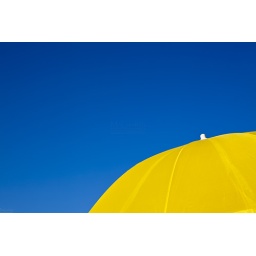
Detail of a bright yellow parasol against a deep blue sky